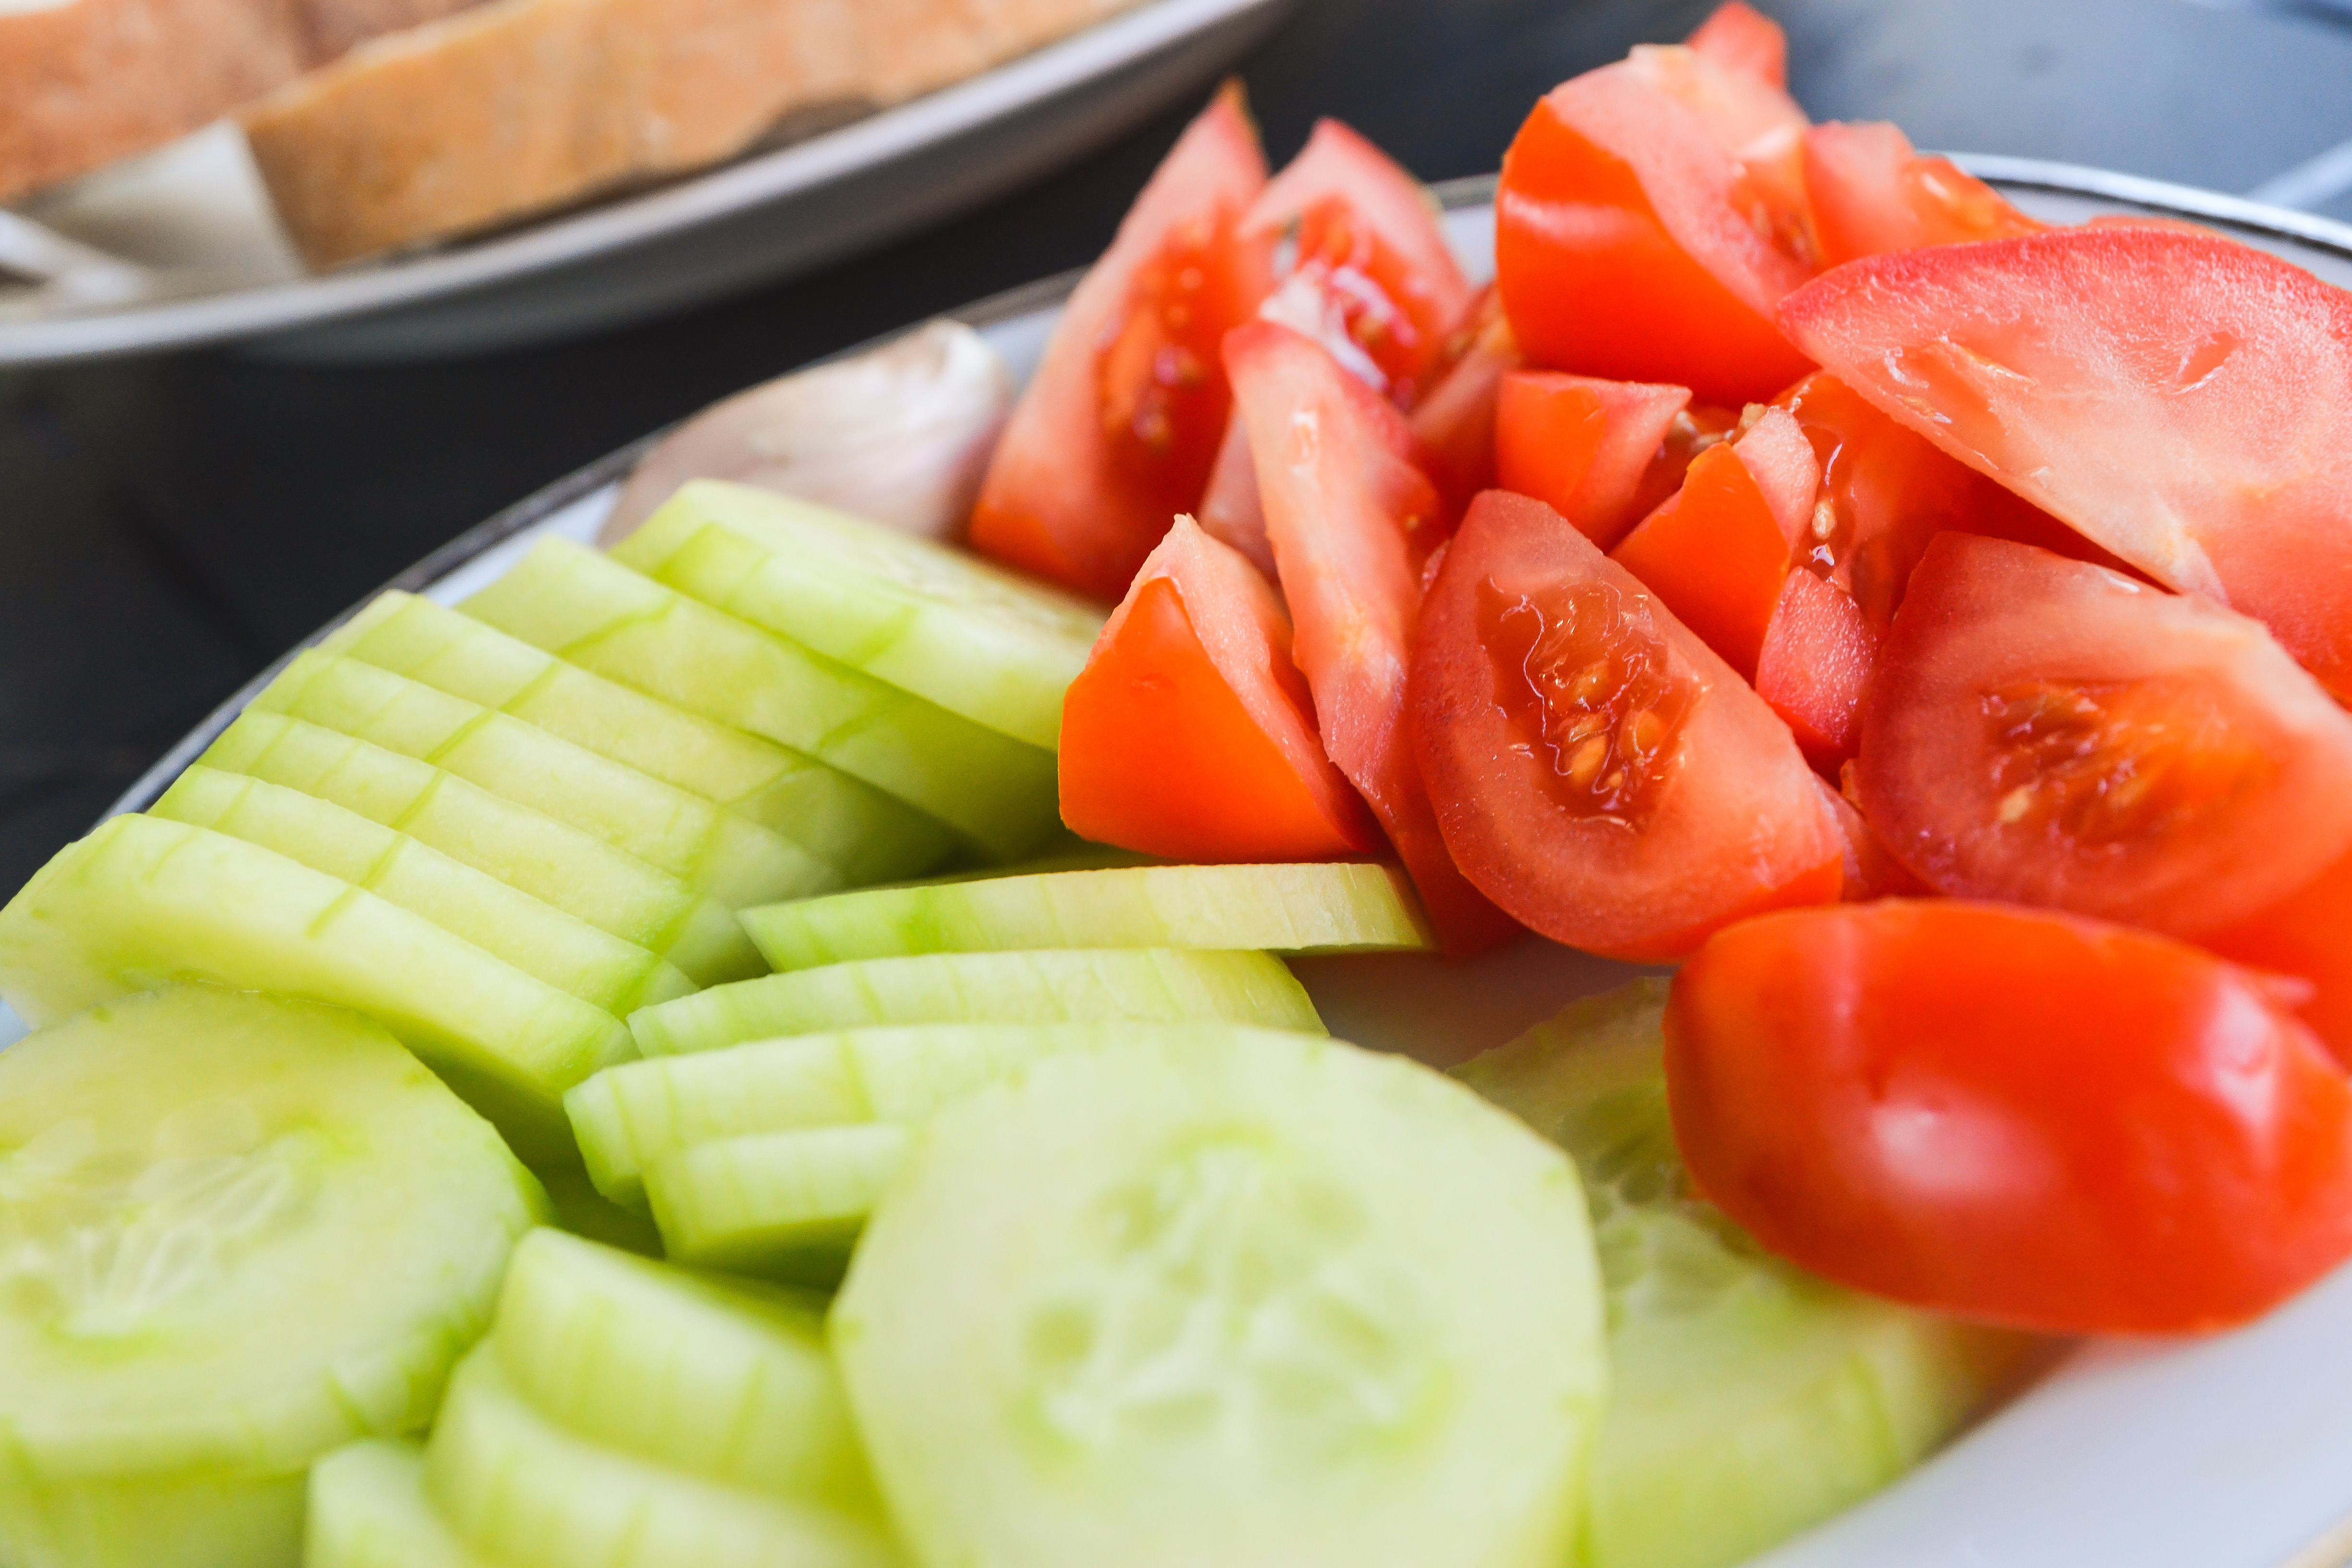
dish, food, cuisine, ingredient, vegetable, salad, produce, vegetarian food, tomato, vegan nutrition, recipe, cucumber, plant, cucumis, solanum, garnish, side dish